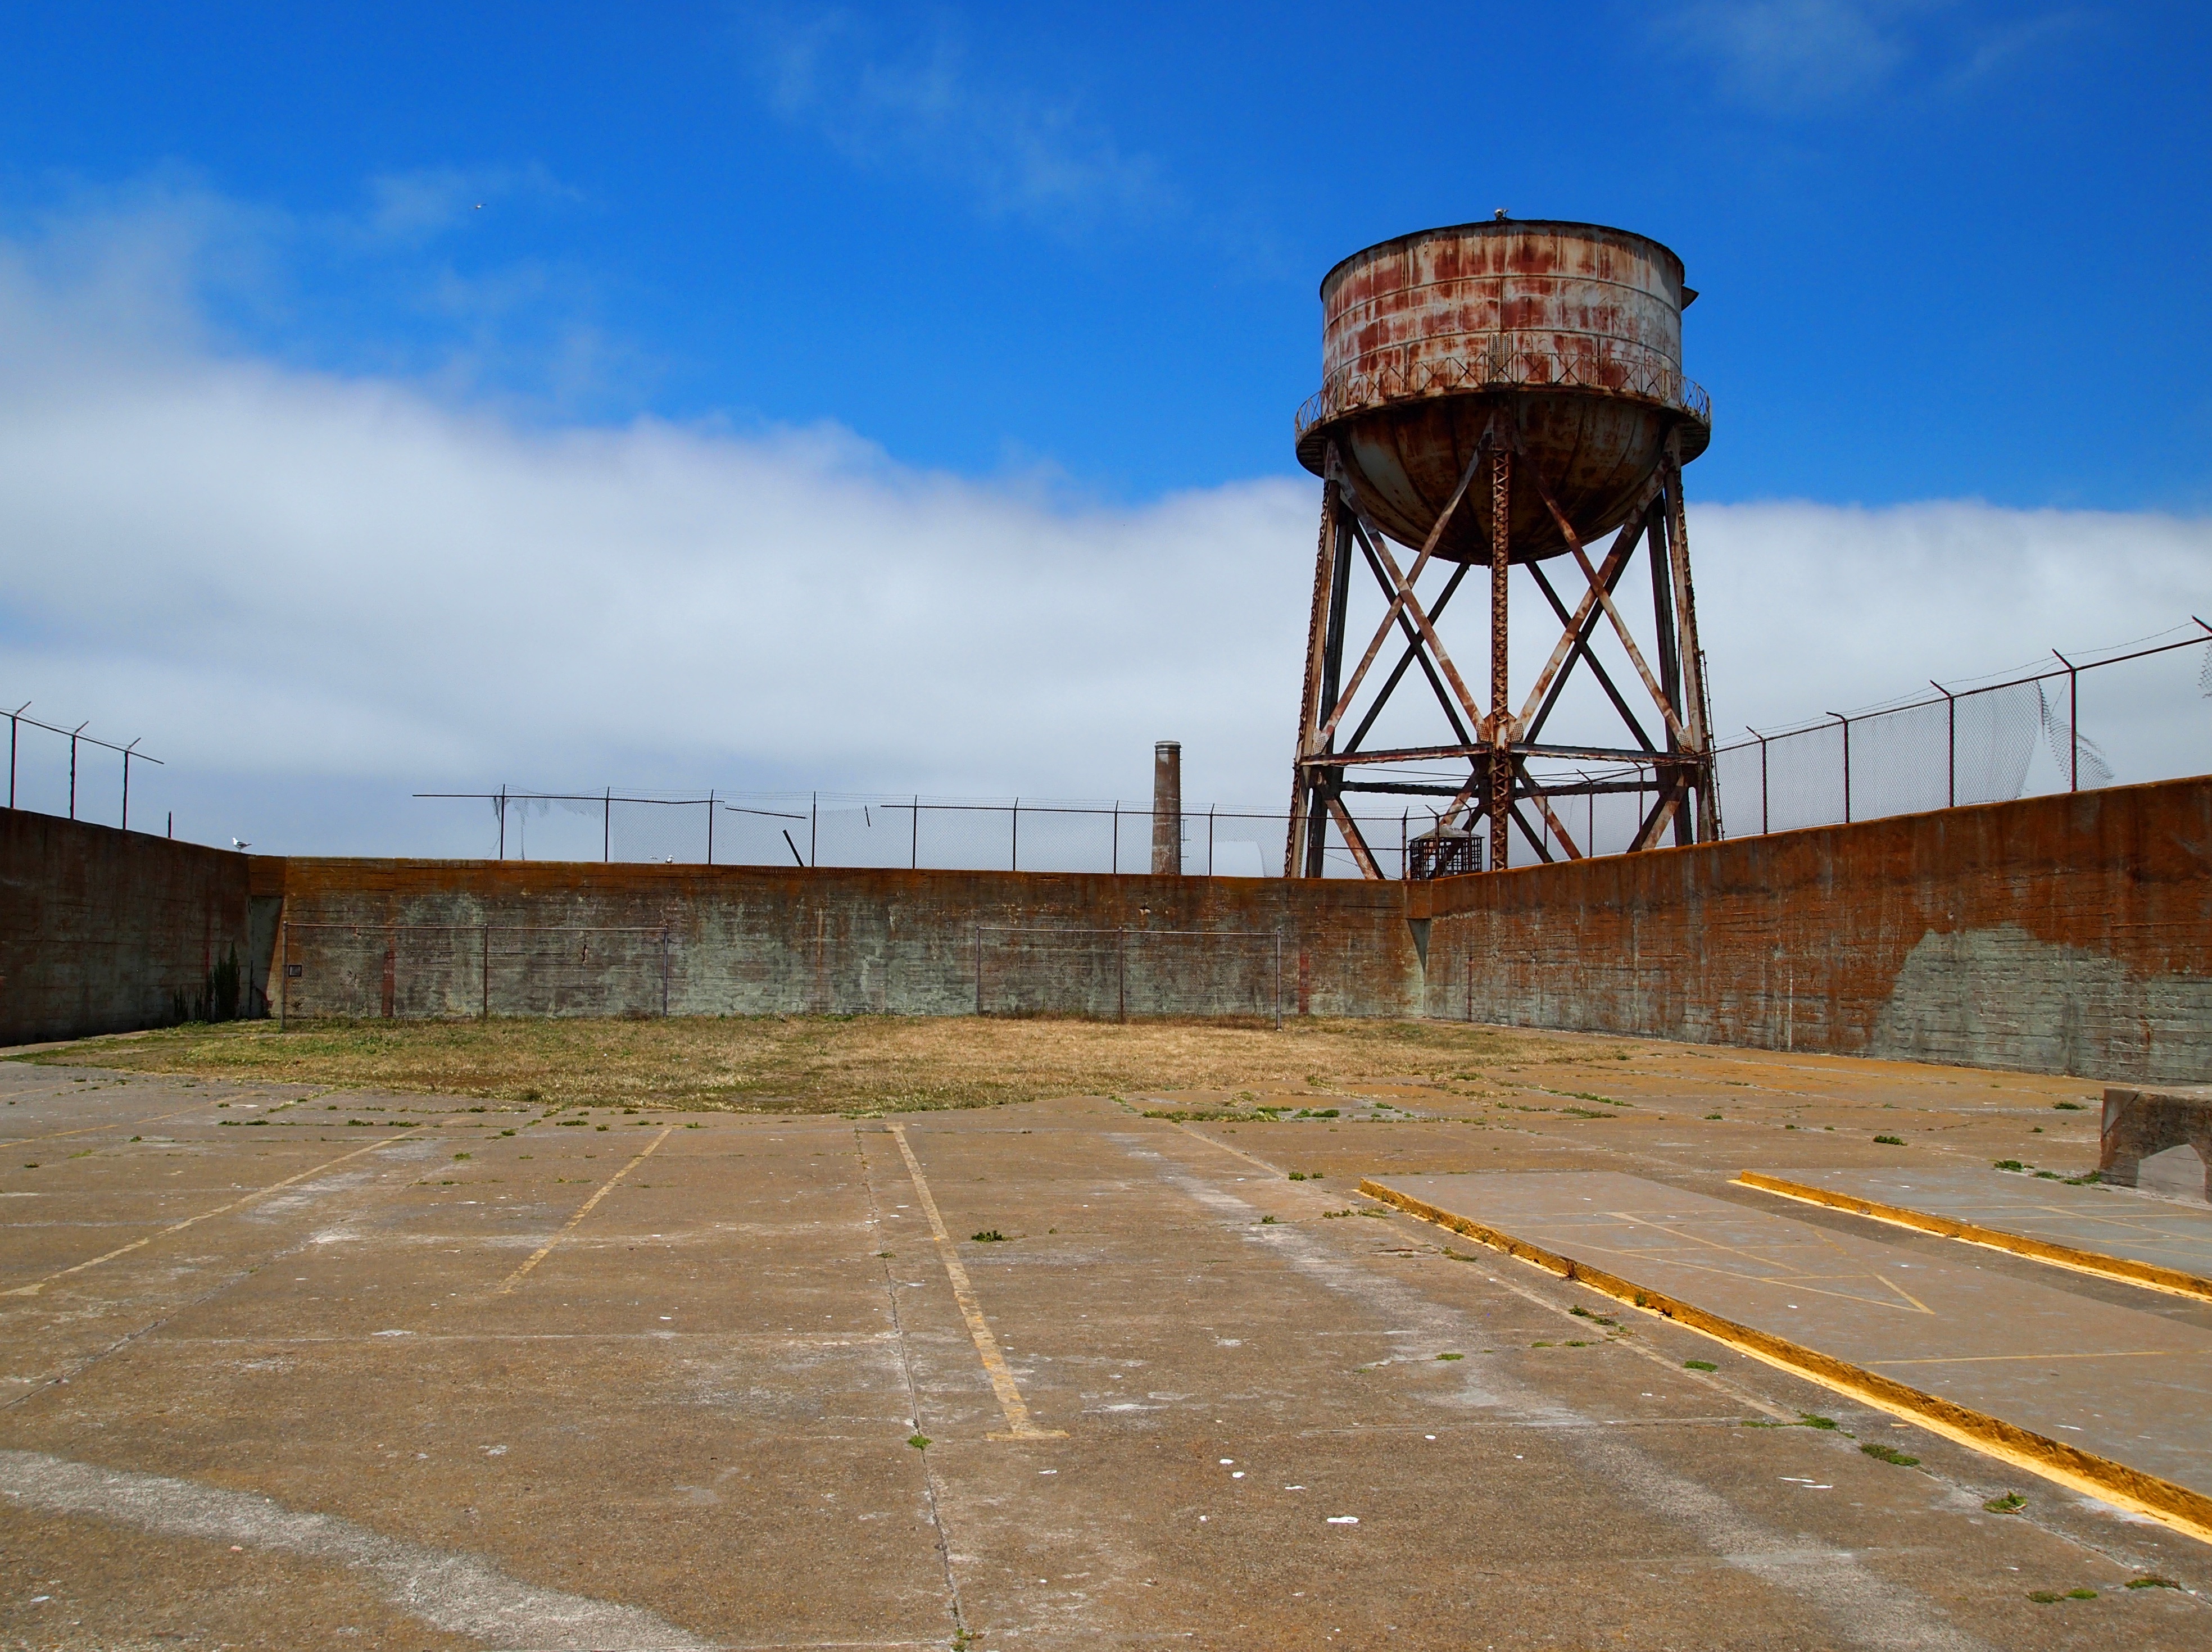
structure, transport, electricity, stadium, arena, infrastructure, sport venue, outdoor structure